The Valley of the Bees

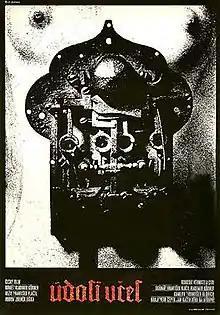

The Valley of the Bees is a 1968 Czechoslovak historical drama film directed by František Vláčil. The film follows a young man Ondřej who's sent to join the Teutonic order by his father. When he flees the order and returns home, his friend Armin is determined to bring him back.